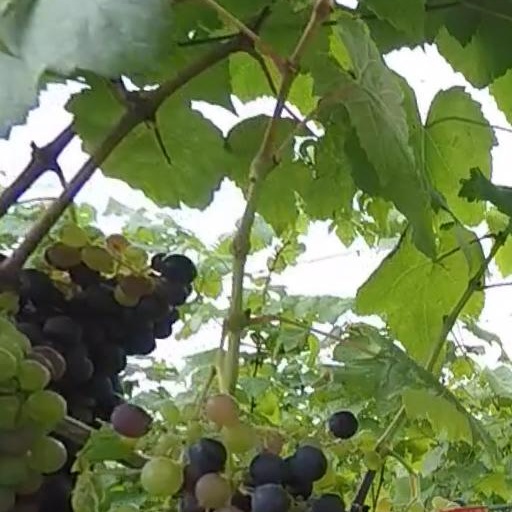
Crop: grape